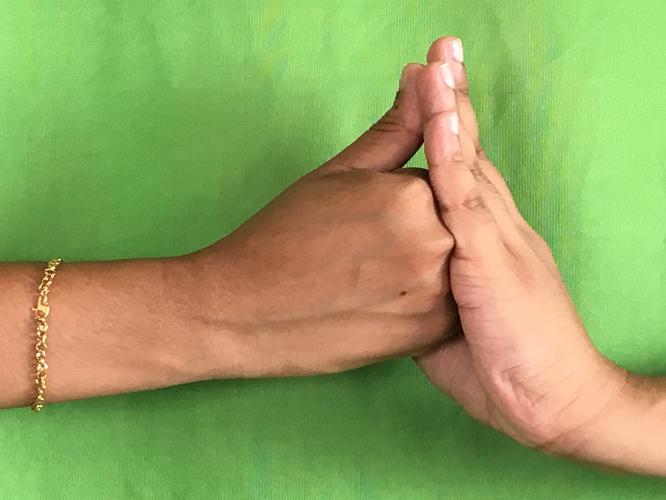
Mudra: Shanka
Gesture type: double_hand